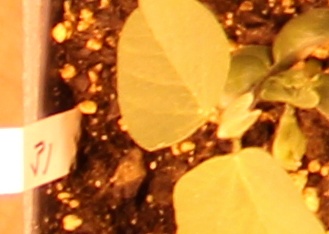
Label: Soybean